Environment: real
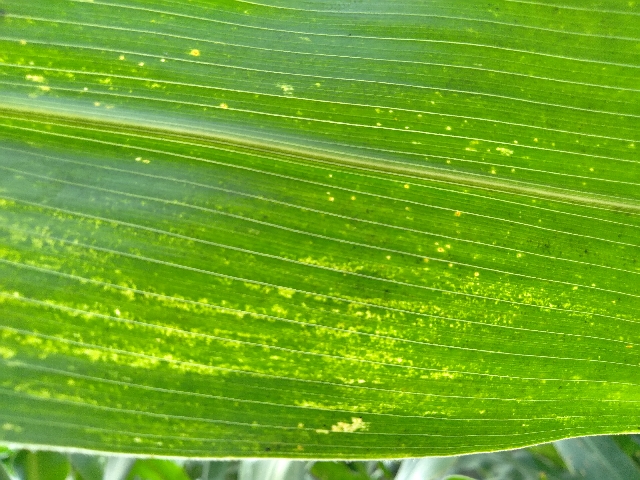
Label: lethal_necrosis